Theo Hutchcraft

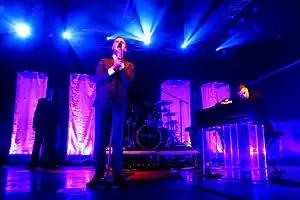
Hurts performing in October 2010

Hutchcraft met Adam Anderson and Scott Forster in Manchester in 2004. Over the next few months, they exchanged music and lyrics via email before forming the band Bureau in March 2006, along with Flick Ward and Jamie Alsop. They performed their first gig in May at The Music Box in Manchester, and were signed to independent record label High Voltage Sounds shortly afterwards. They released their first double A-side single "After Midnight / Dollhouse" in November, which was made "Single of the Week" on Xfm.